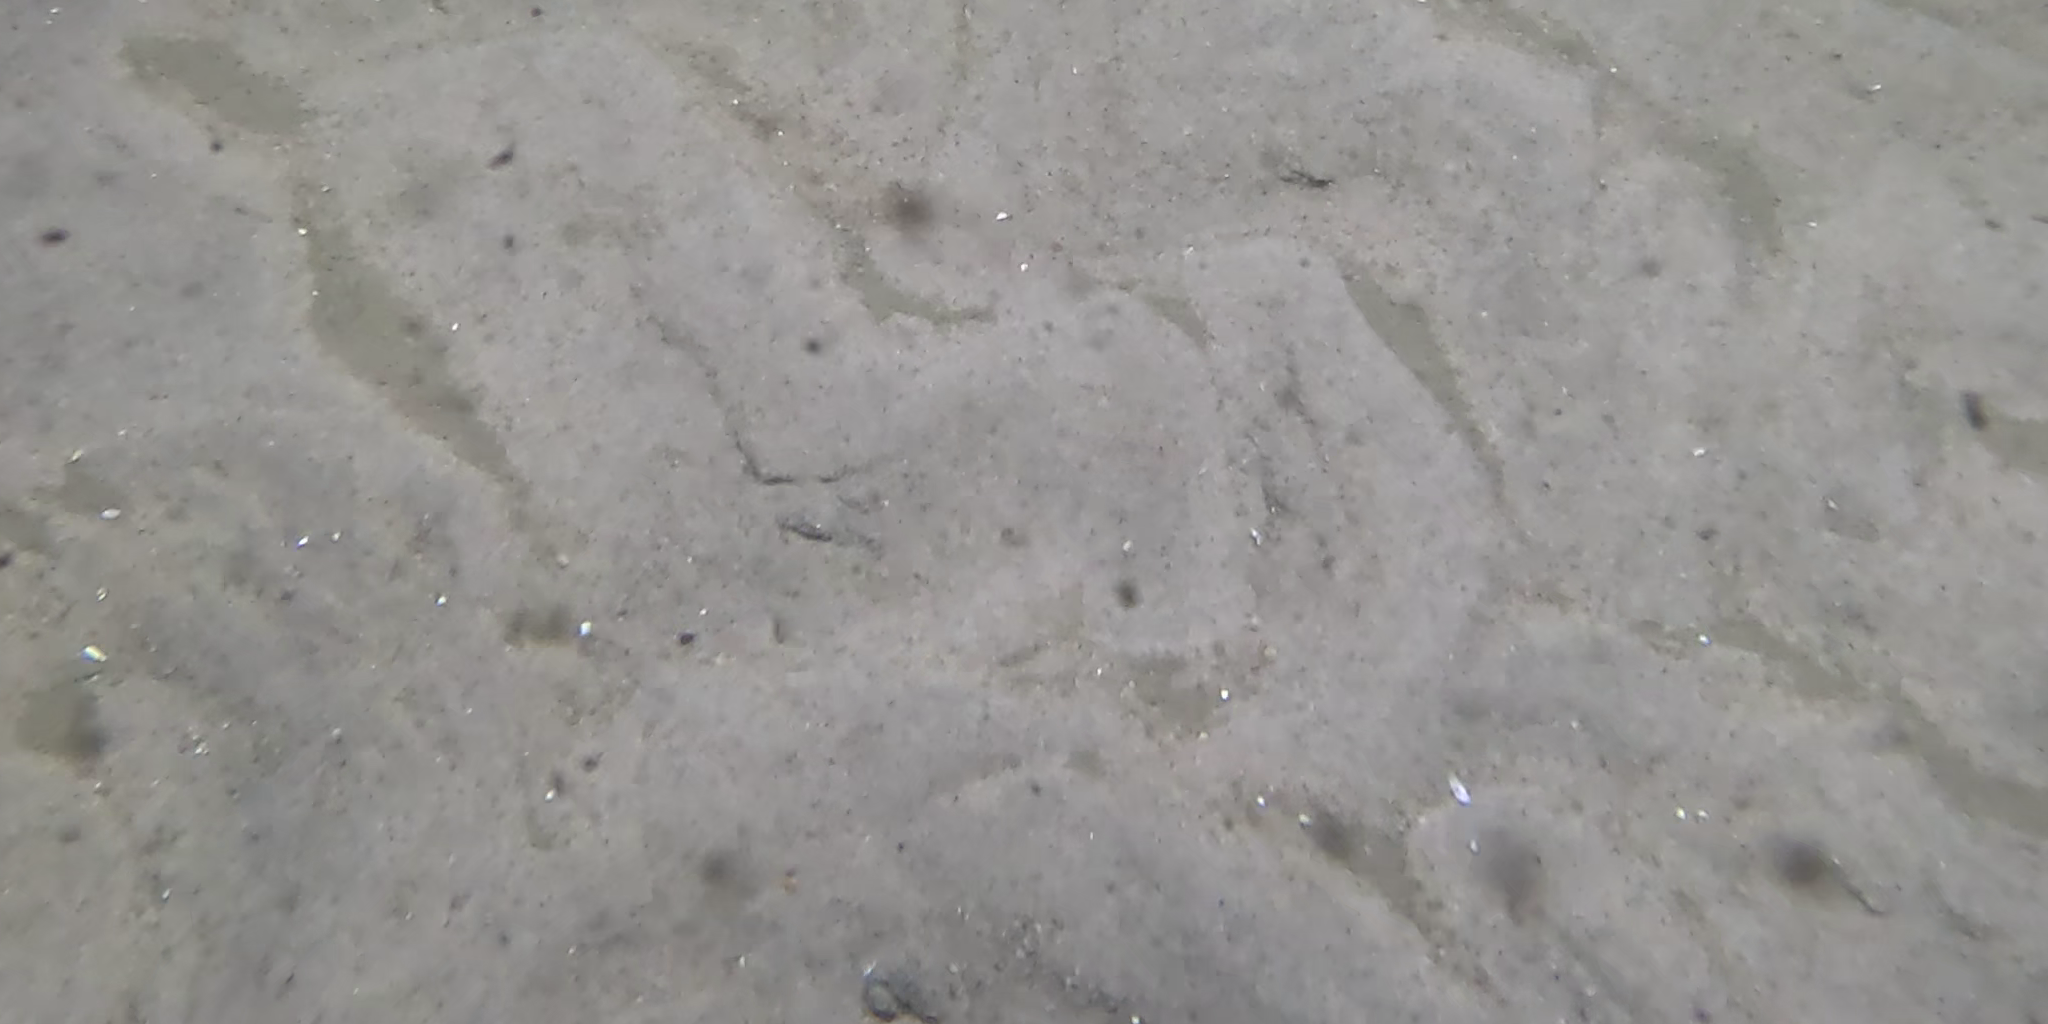
Seabed habitat: sand